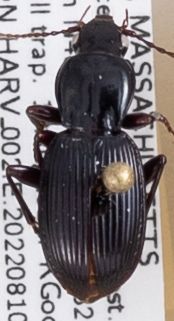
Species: Pterostichus tristis
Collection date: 2022-08-10
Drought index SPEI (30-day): -0.404
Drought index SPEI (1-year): -0.54
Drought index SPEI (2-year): -0.62